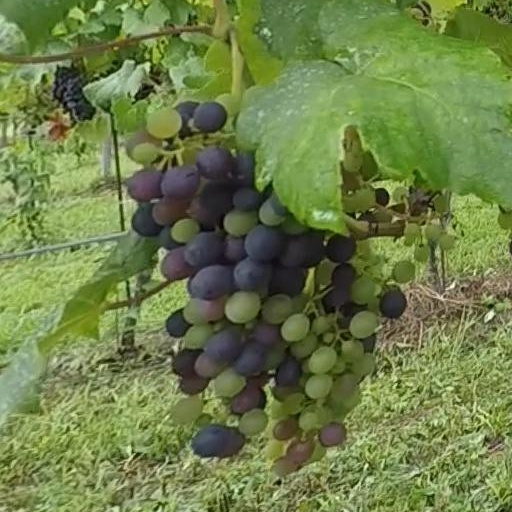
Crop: grape